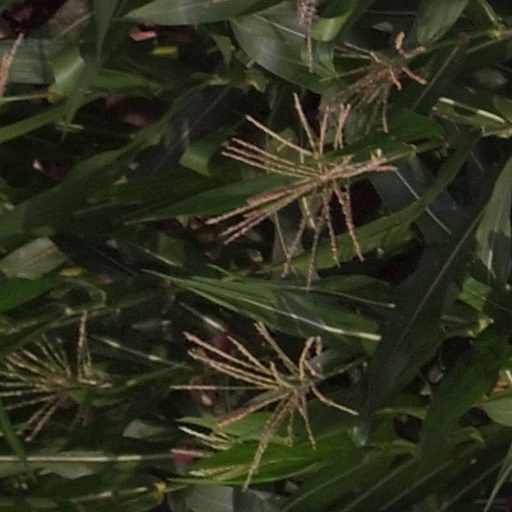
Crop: maize; corn